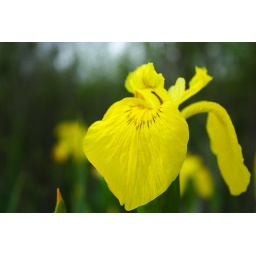
34/365spent the afternoon at the arboretum. these vivid, yellow irises grow wild in the marshland bordering lake washington.